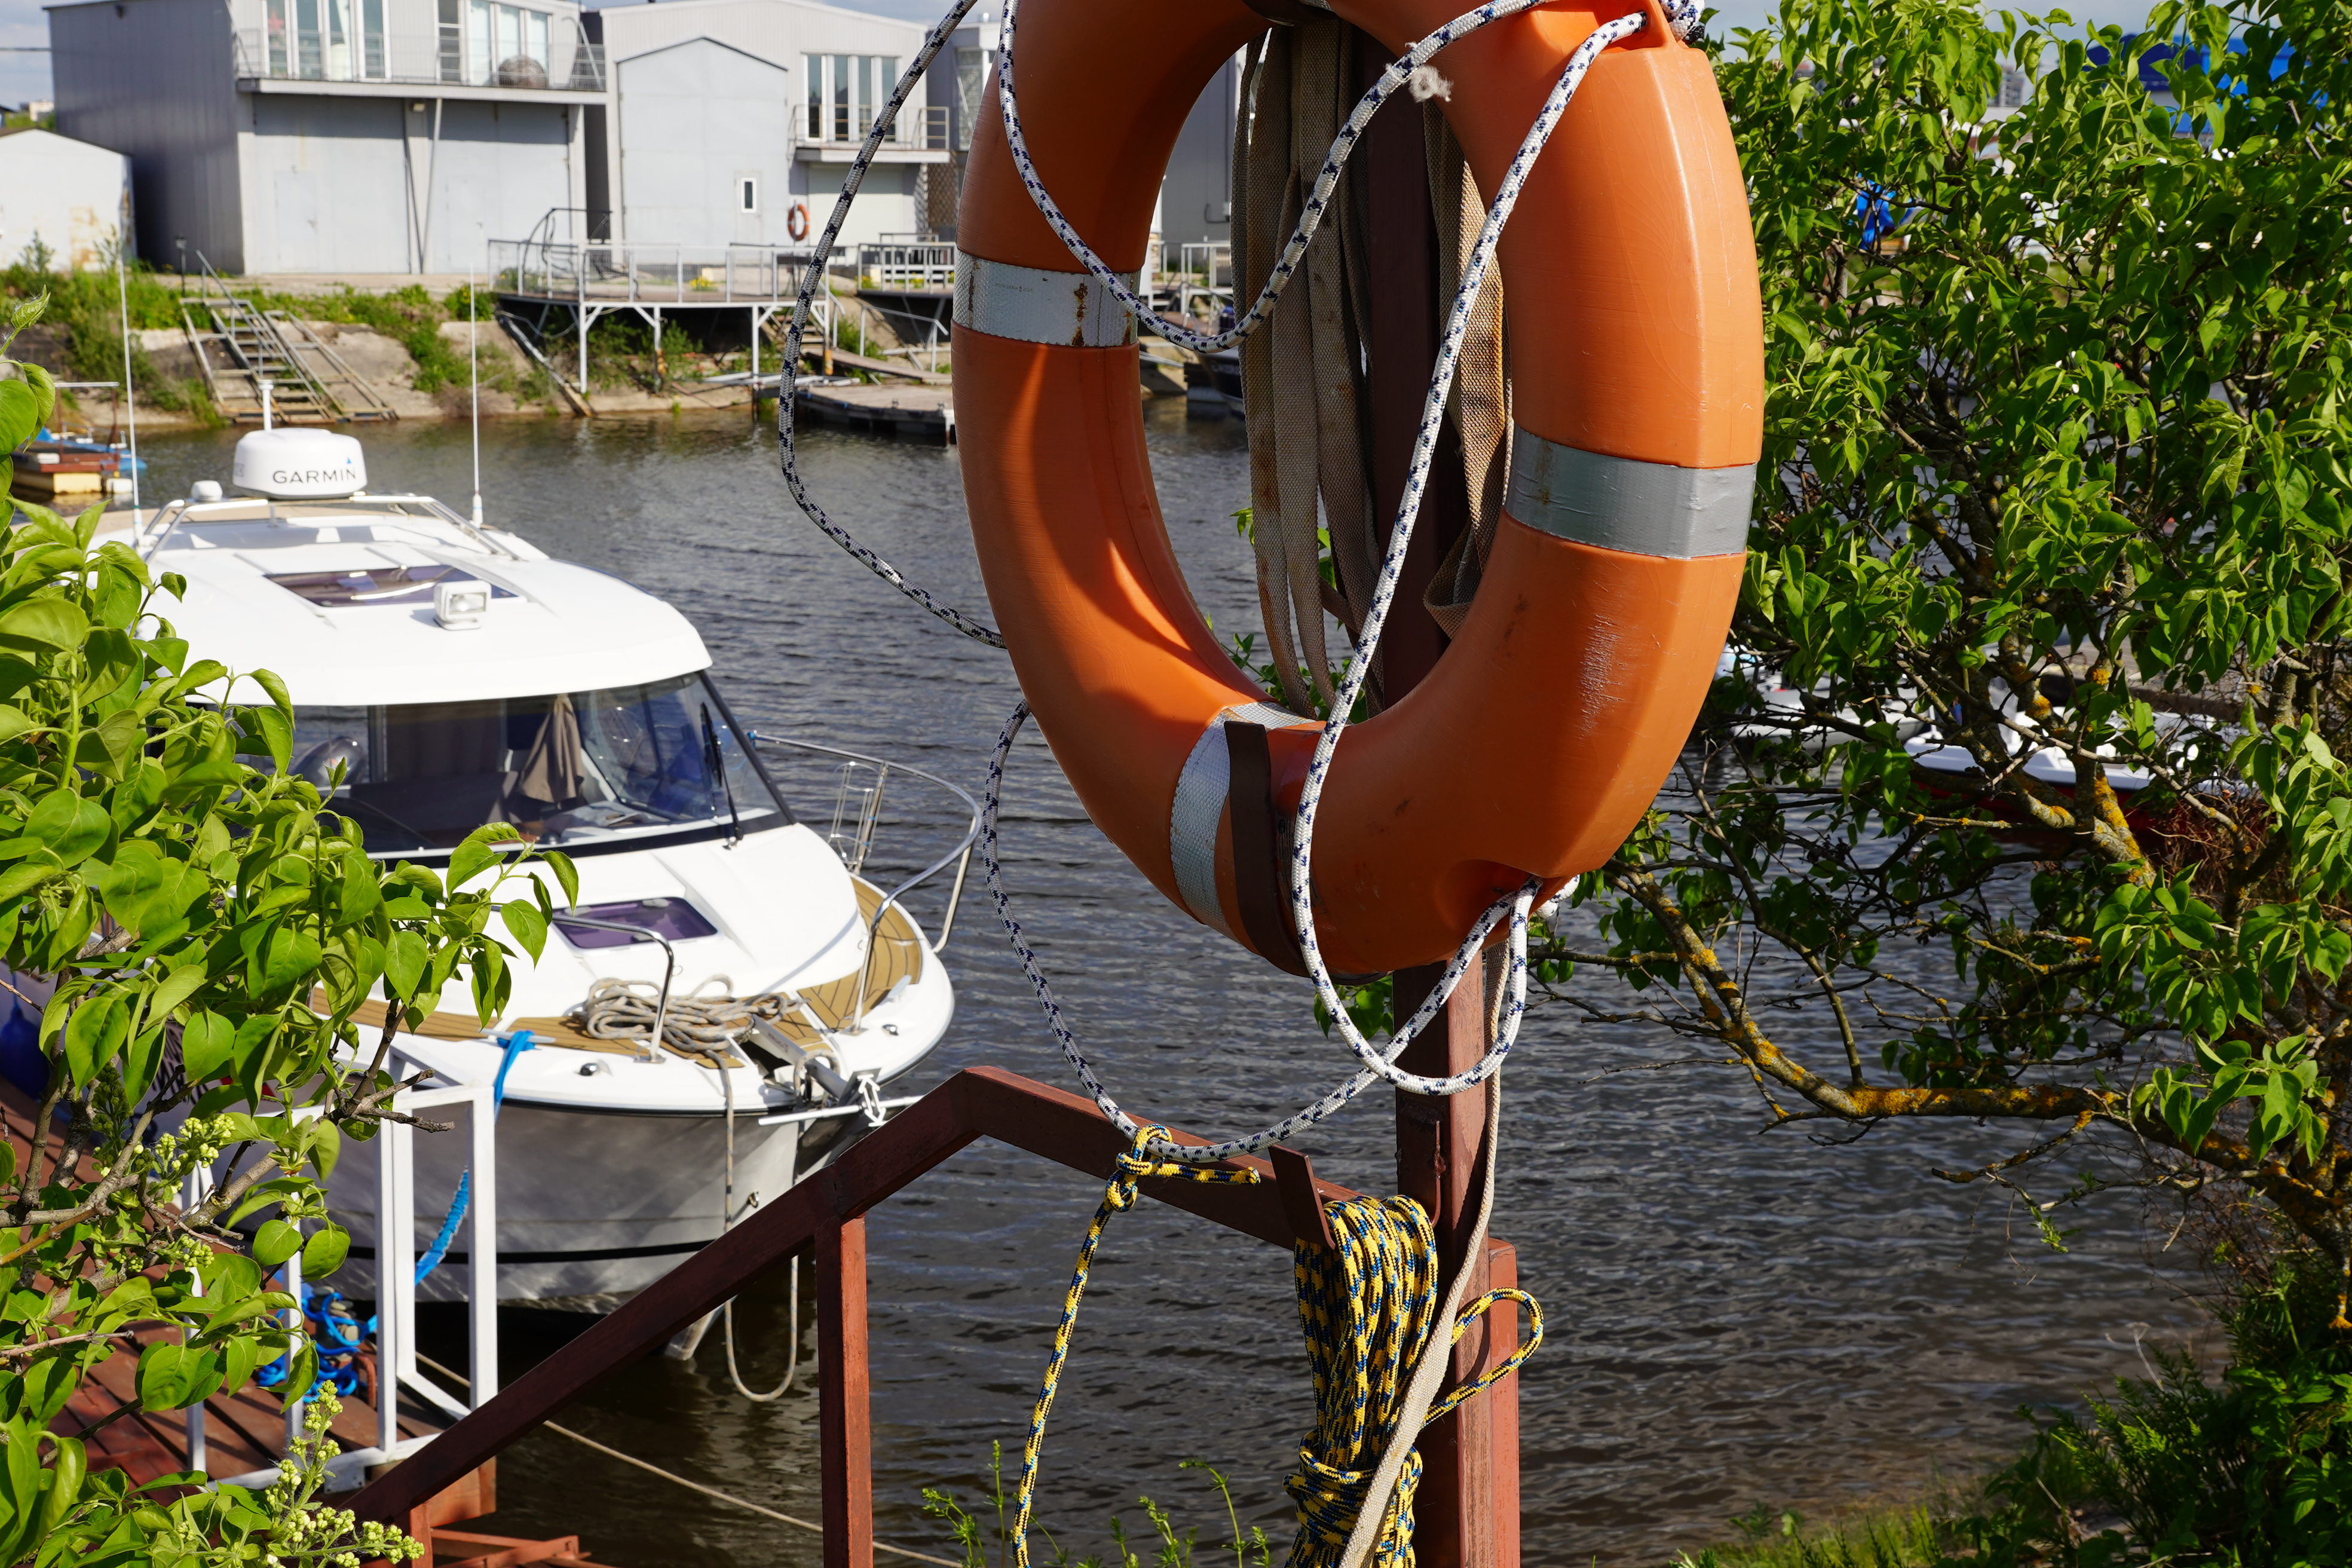
ship, boat, berth, lifeline, harbor, creek, cove, water, plant, lifebuoy, tree, vehicle, watercraft, lake, personal protective equipment, window, boats and boating equipment and supplies, fashion accessory, chair, water transportation, landscape, leisure, naval architecture, reflection, grass